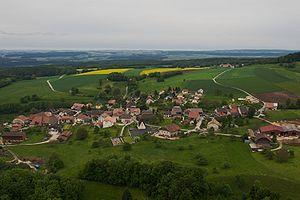
Juriens est une commune suisse du canton de Vaud, située dans le district du Jura-Nord vaudois.